Crowley's Ridge State Park-Comfort Station

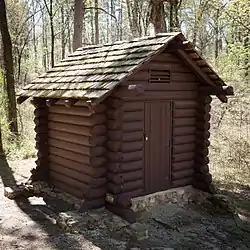

The Crowley's Ridge State Park Comfort Station is a historic visitor facility at Crowley's Ridge State Park, in Greene County, Arkansas. Located in the campground section of the park, it is a single-story log structure with a gable roof, in which are latrine facilities. It was built by a crew of the Civilian Conservation Corps, and is a well-preserved example of the Rustic style architecture the CCC popularized.